Sky position (RA, Dec in degrees): 186.081, 10.446
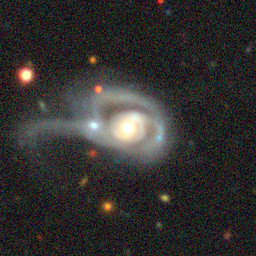
Galaxy morphology: Disturbed Galaxies